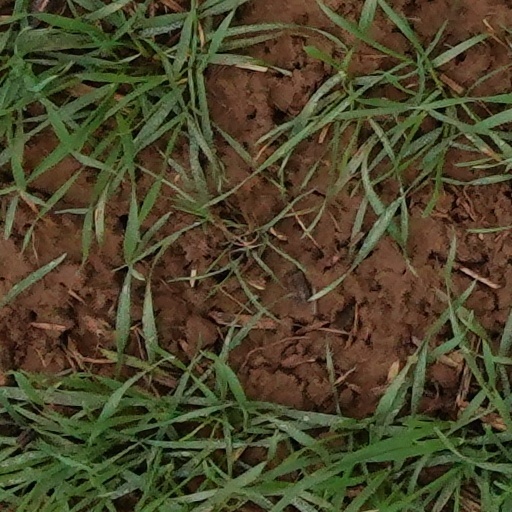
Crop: wheat